Stone dogs in the Leizhou Peninsula

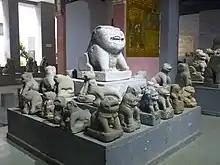
Stone dogs in Leizhou Museum.

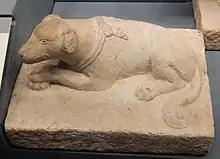
white stone dog

The Leizhou stone dogs are historical canine sculptures from the Leizhou Peninsula. They blend the locally-held tradition of totem worship with different ethnic cultures. In the past, the Leizhou Peninsula was an inhospitable land with relatively few inhabitants. Due the difficulty of bearing and raising children while living in such harsh conditions, the original inhabitants worshipped dogs, which could easily give birth to their offspring. Numerous stone dogs are widely distributed at village entrances, roads, and gates. The Stone Dogs are an important part of the local cultural history, and have many meanings and shapes. They are roughly carved, and have turned grayish from long term exposure to the elements. They are considered a highlight of the peninsula's culture.